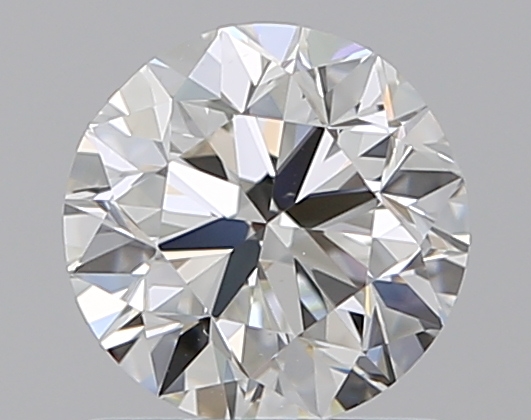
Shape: round
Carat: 1
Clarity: VS1
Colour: I
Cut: VG
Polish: EX
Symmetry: GD
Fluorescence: N
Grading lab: GIA
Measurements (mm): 6.17 x 6.24 x 4.04